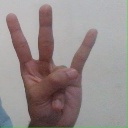
अक्षर: क्ष